Duke Chronicle

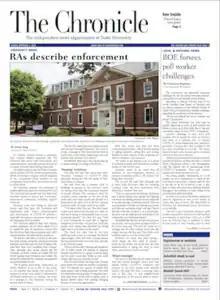
The front page from September 7, 2020

The Chronicle is a daily student newspaper at Duke University in Durham, North Carolina. It was first published as "The Trinity Chronicle" on December 19, 1905. Its name was changed to "The Chronicle" when Trinity College was renamed Duke University following a donation by James Buchanan Duke.